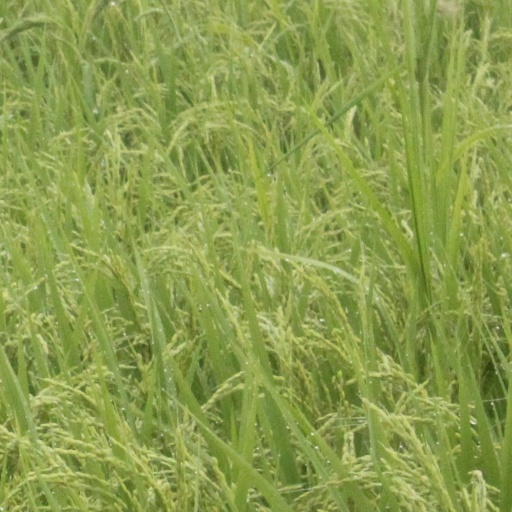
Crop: rice